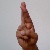
The image shows a hand gesture representing the letter 'R' in Indian Sign Language.